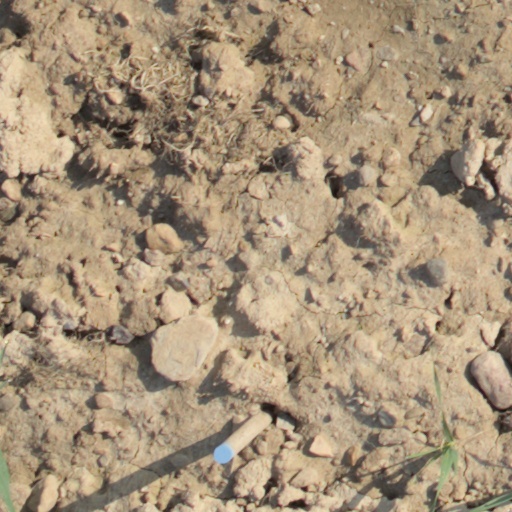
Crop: wheat